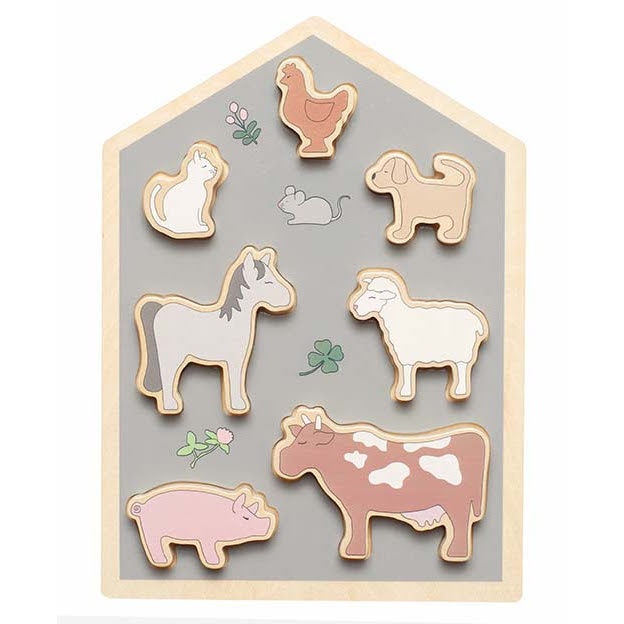
JABADABADO vaikiška dėlionė Farm
Nuostabaus grožio medinė dėlionė mažiesiems su 7 skirtingomis figūrėlėmis. Puikiai tinka mažoms rankytėms. Mieli ir labai gražūs personažai - višta, šuo, katė, arklys, avis, karvė ir kiaulė. Matmenys : 29 x 21 x ą cm Pagaminta iš medienos Dažyta saugiais, vandens pagrindo dažais Tinka vaikams nuo 18 mėnesių Puikus žaislas, lavinantis kalbos, mąstymo ir emocinius įgūdžius. Tai aukštos kokybės, tvarus ir ilgaamžis žaislas, kuris gali būti perduodamas iš kartos į kartą. Ši vaikiška dėlionė taps puikia dovana, bet kokia proga. Puikiai dera su kitais kolekcijos gaminiais . Sukurta Švedijoje. Žaismingo dizaino, lavinantys ir aukštos kokybės žaislai greitai atras savo vietą Jūsų namuose, patiks ne tik Jūsų mažyliui, bet ir Jums. Vis dar turite klausimų? Prašome susisiekti su mumis Jums patogiu būdu t elefonu, el. paštu ar per Messenger . Norite sužinoti visas naujienas pirmieji, sekite mus Facebook ir Instagram paskyrose. Žaislai Maži vaikai mokosi žaisdami. Paprastai vaikai naudoja objektus apsimesti gyvūnu ar žmogumi. Kartais objektai yra kiti dalykai, pavyzdžiui, vaikas naudoja medinę šaką, kad įkūnytų meškere, arba jūsų vaikai staiga tampa virėju ir leidžia jums visus gurmaniškus patiekalus iš žaislų rūšių. Įvairūs žaislai skatina vaizduotę, nuo žaislinio maisto mažiems šefams iki vaidmenų žaidimų, tokių kaip plovyklos, servisai, grožio salonai ir t.t. Vaikai mėgsta vaidinti gydytojus, policininkus, gaisrininkus. Mergaitės mėgsta rūpintis lėlėmis ar minkštais žaislais, vežioti juos vežimėliu ar paguldyti į lovytę. Vaikai apsimesdami tuo kuo nėra išmoksta empatijos ir pasitikėjimo savimi. Žaisdami su kitais jie mokosi atsakomybės, problemų sprendimų ir kantrumo. Daugiau informacijos apie žaislus ir jų naudą vaikų vystymuisi rasite mūsų bloge . Arbatos rinkinys šaunioms arbatos popietėms su draugais ar meškiukais. Stilingas, pastelinių spalvų rinkinys, kuriame yra padėklas ir arbatinukas su puodeliais. Šis arbatos rinkinys puikiai papildys, bet kokius vaidmenų žaidimus.
Brand: BamBamLand
Category: Toys & Games > Toys > Dolls, Playsets & Toy Figures > Toy Playsets > Farm Animal Playsets